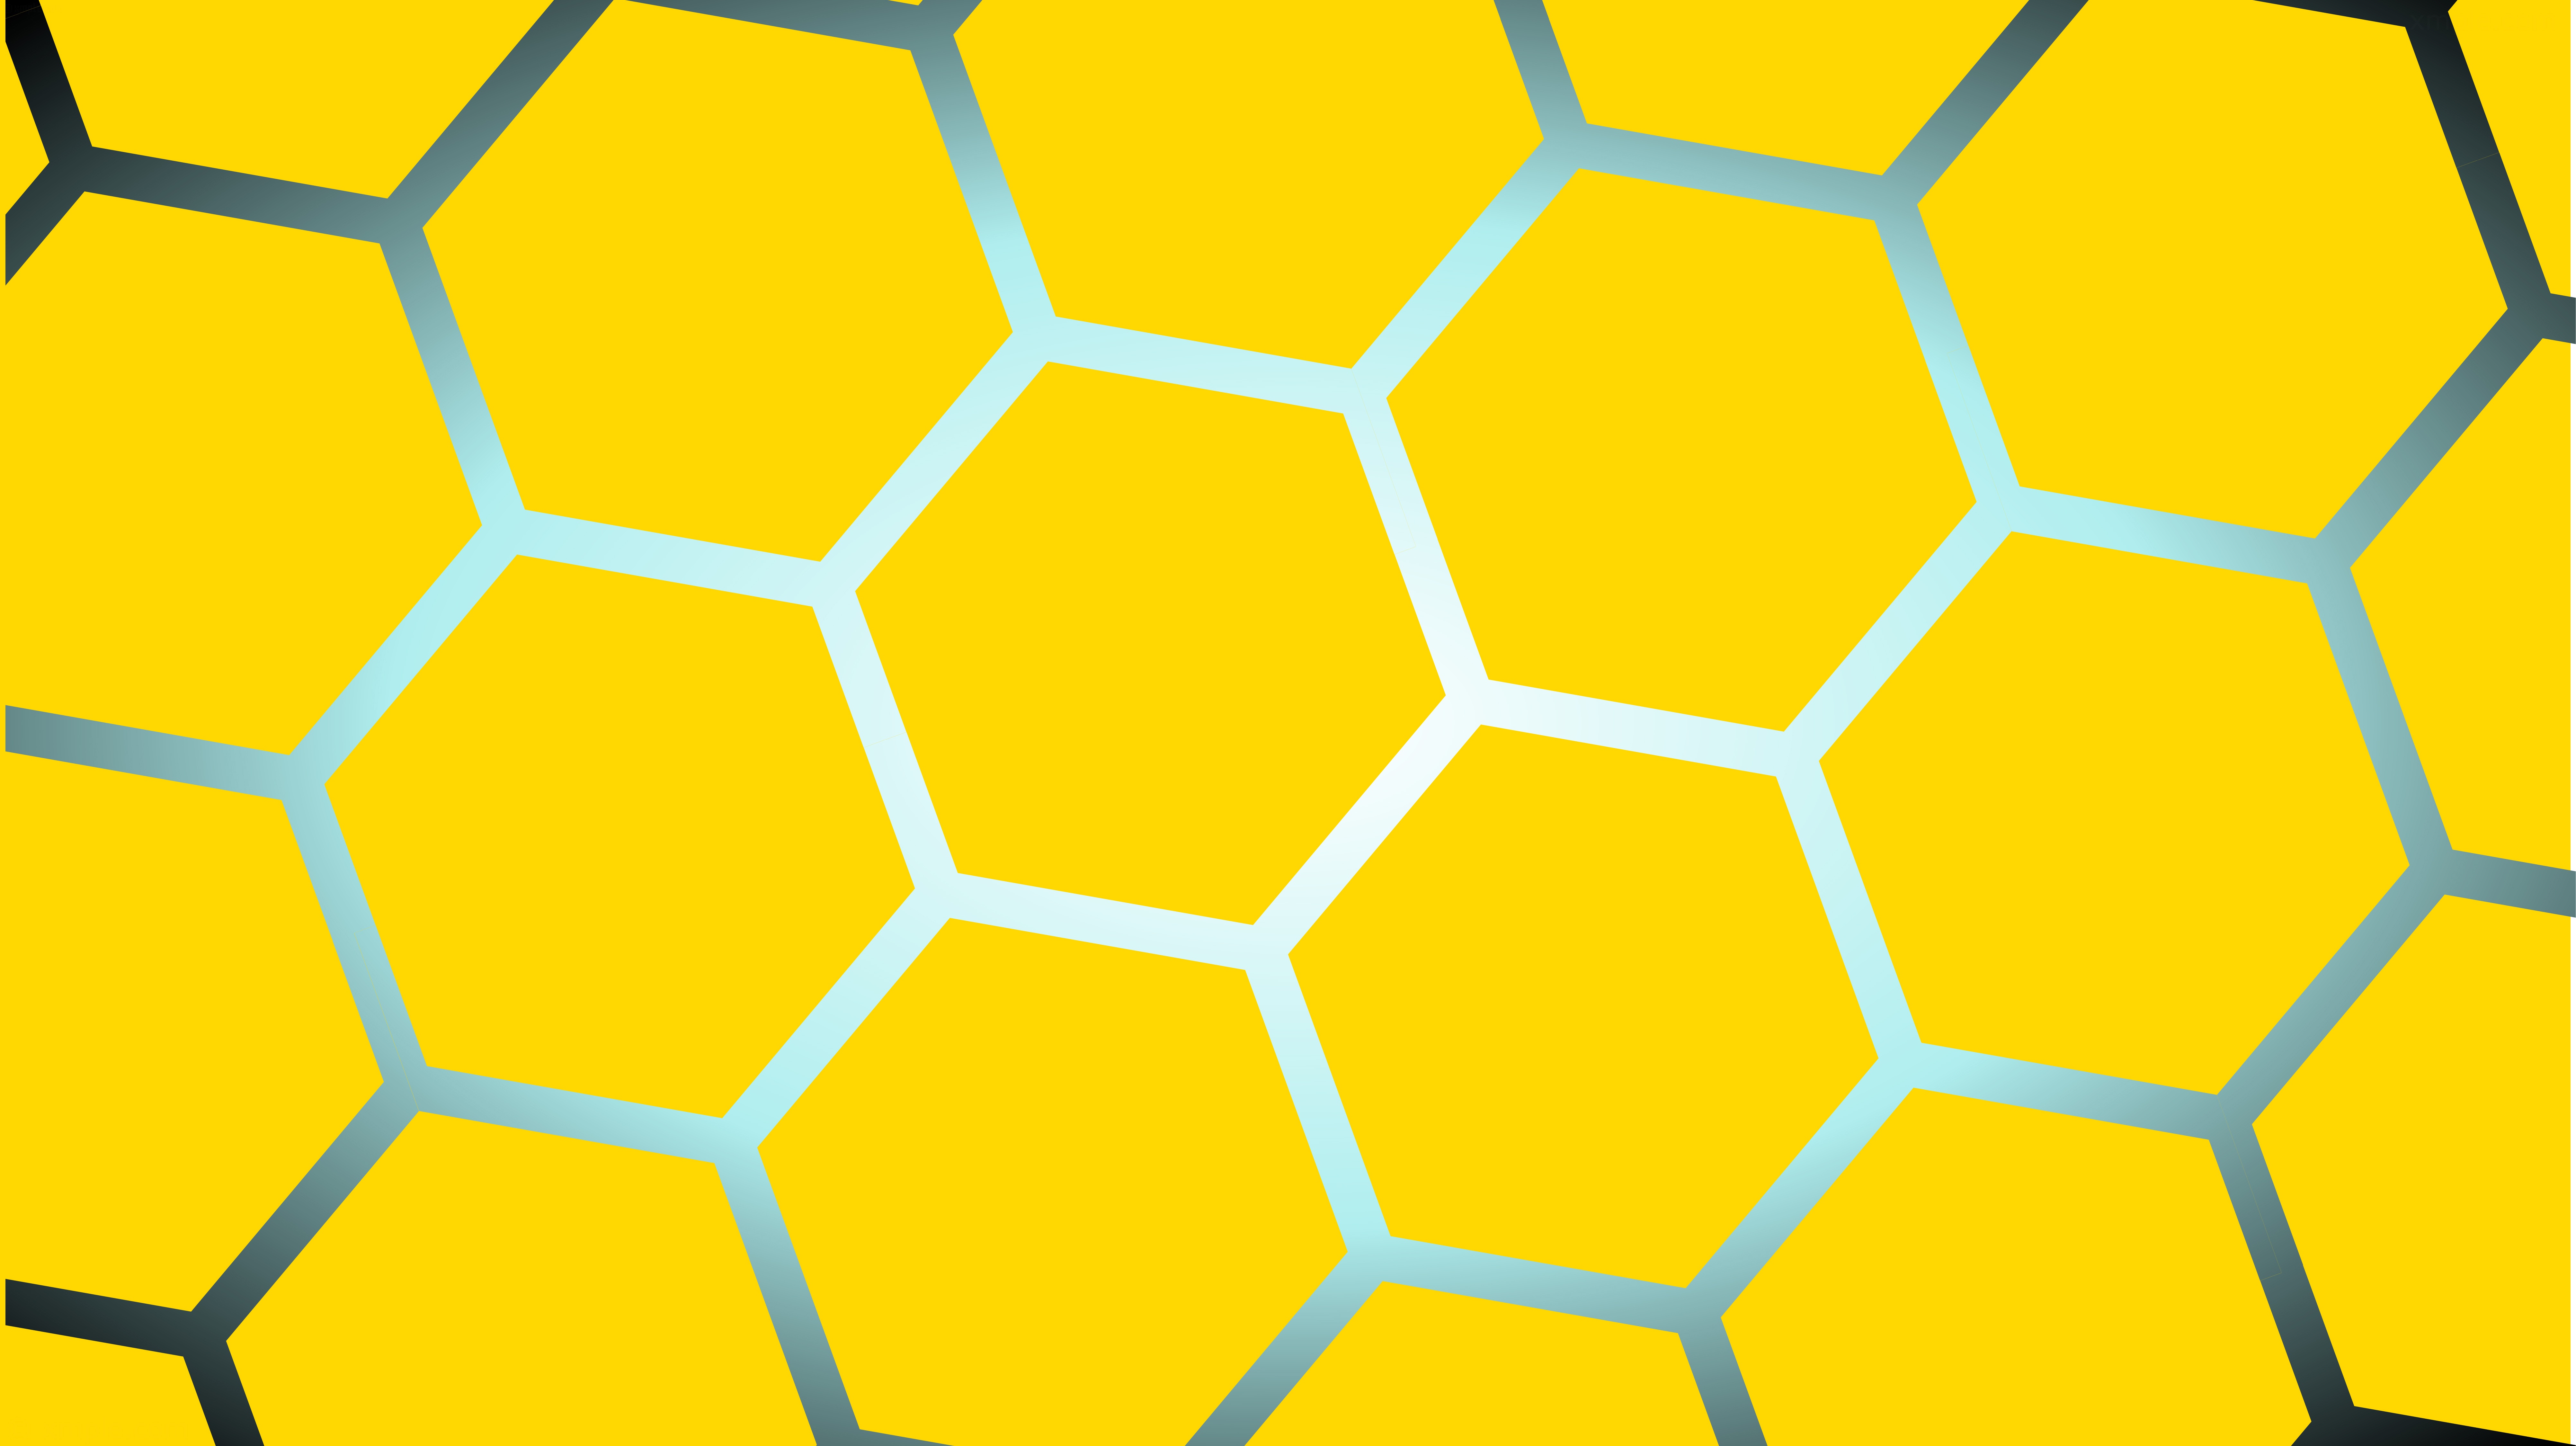
pattern, line, square, yellow, circle, font, design, net, symmetry, shape, clip art, the hive